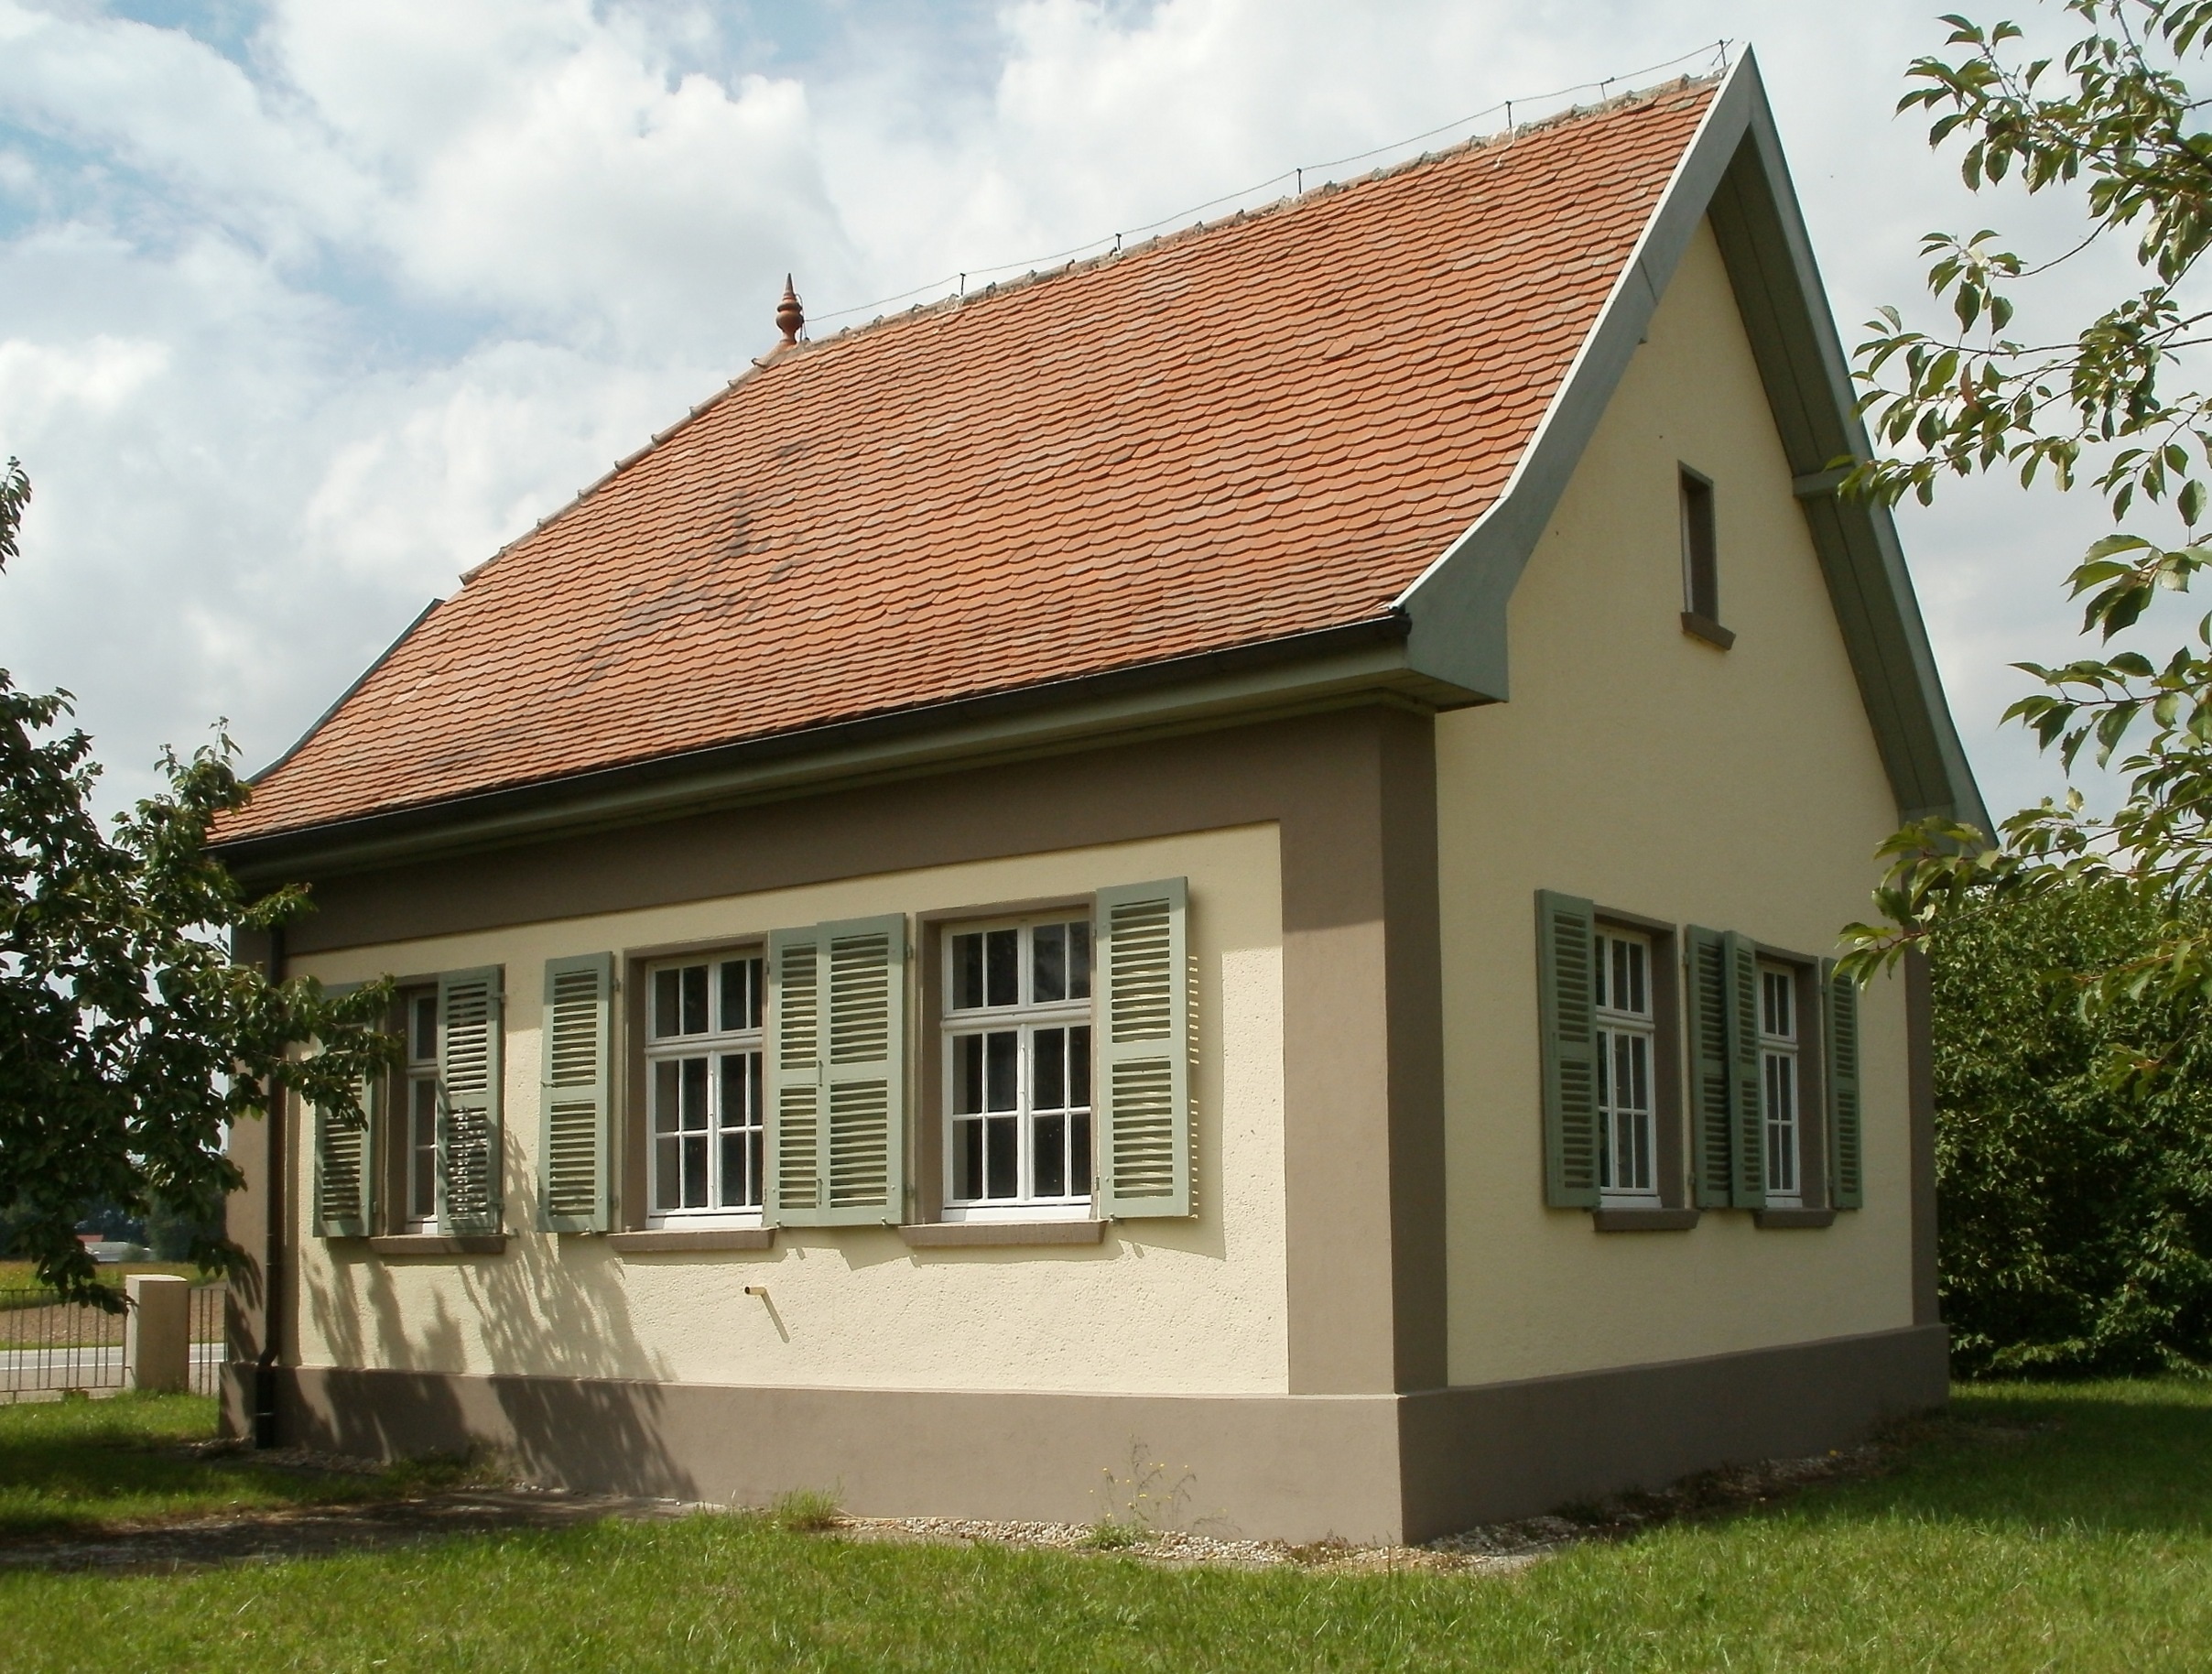
structure, plant, villa, house, window, roof, building, old, home, construction, cottage, facade, property, exterior, farmhouse, estate, supply, siding, real estate, residential area, reilingen, water works